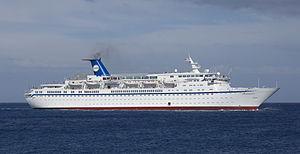
le Golden Iris, anciennement MSC Rhapsody.